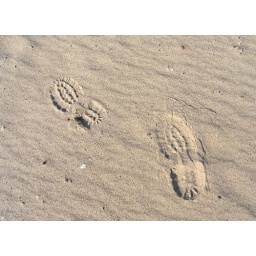
Footprints in sand on Mississippi River beach in La Crosse, Wisconsin, USA.